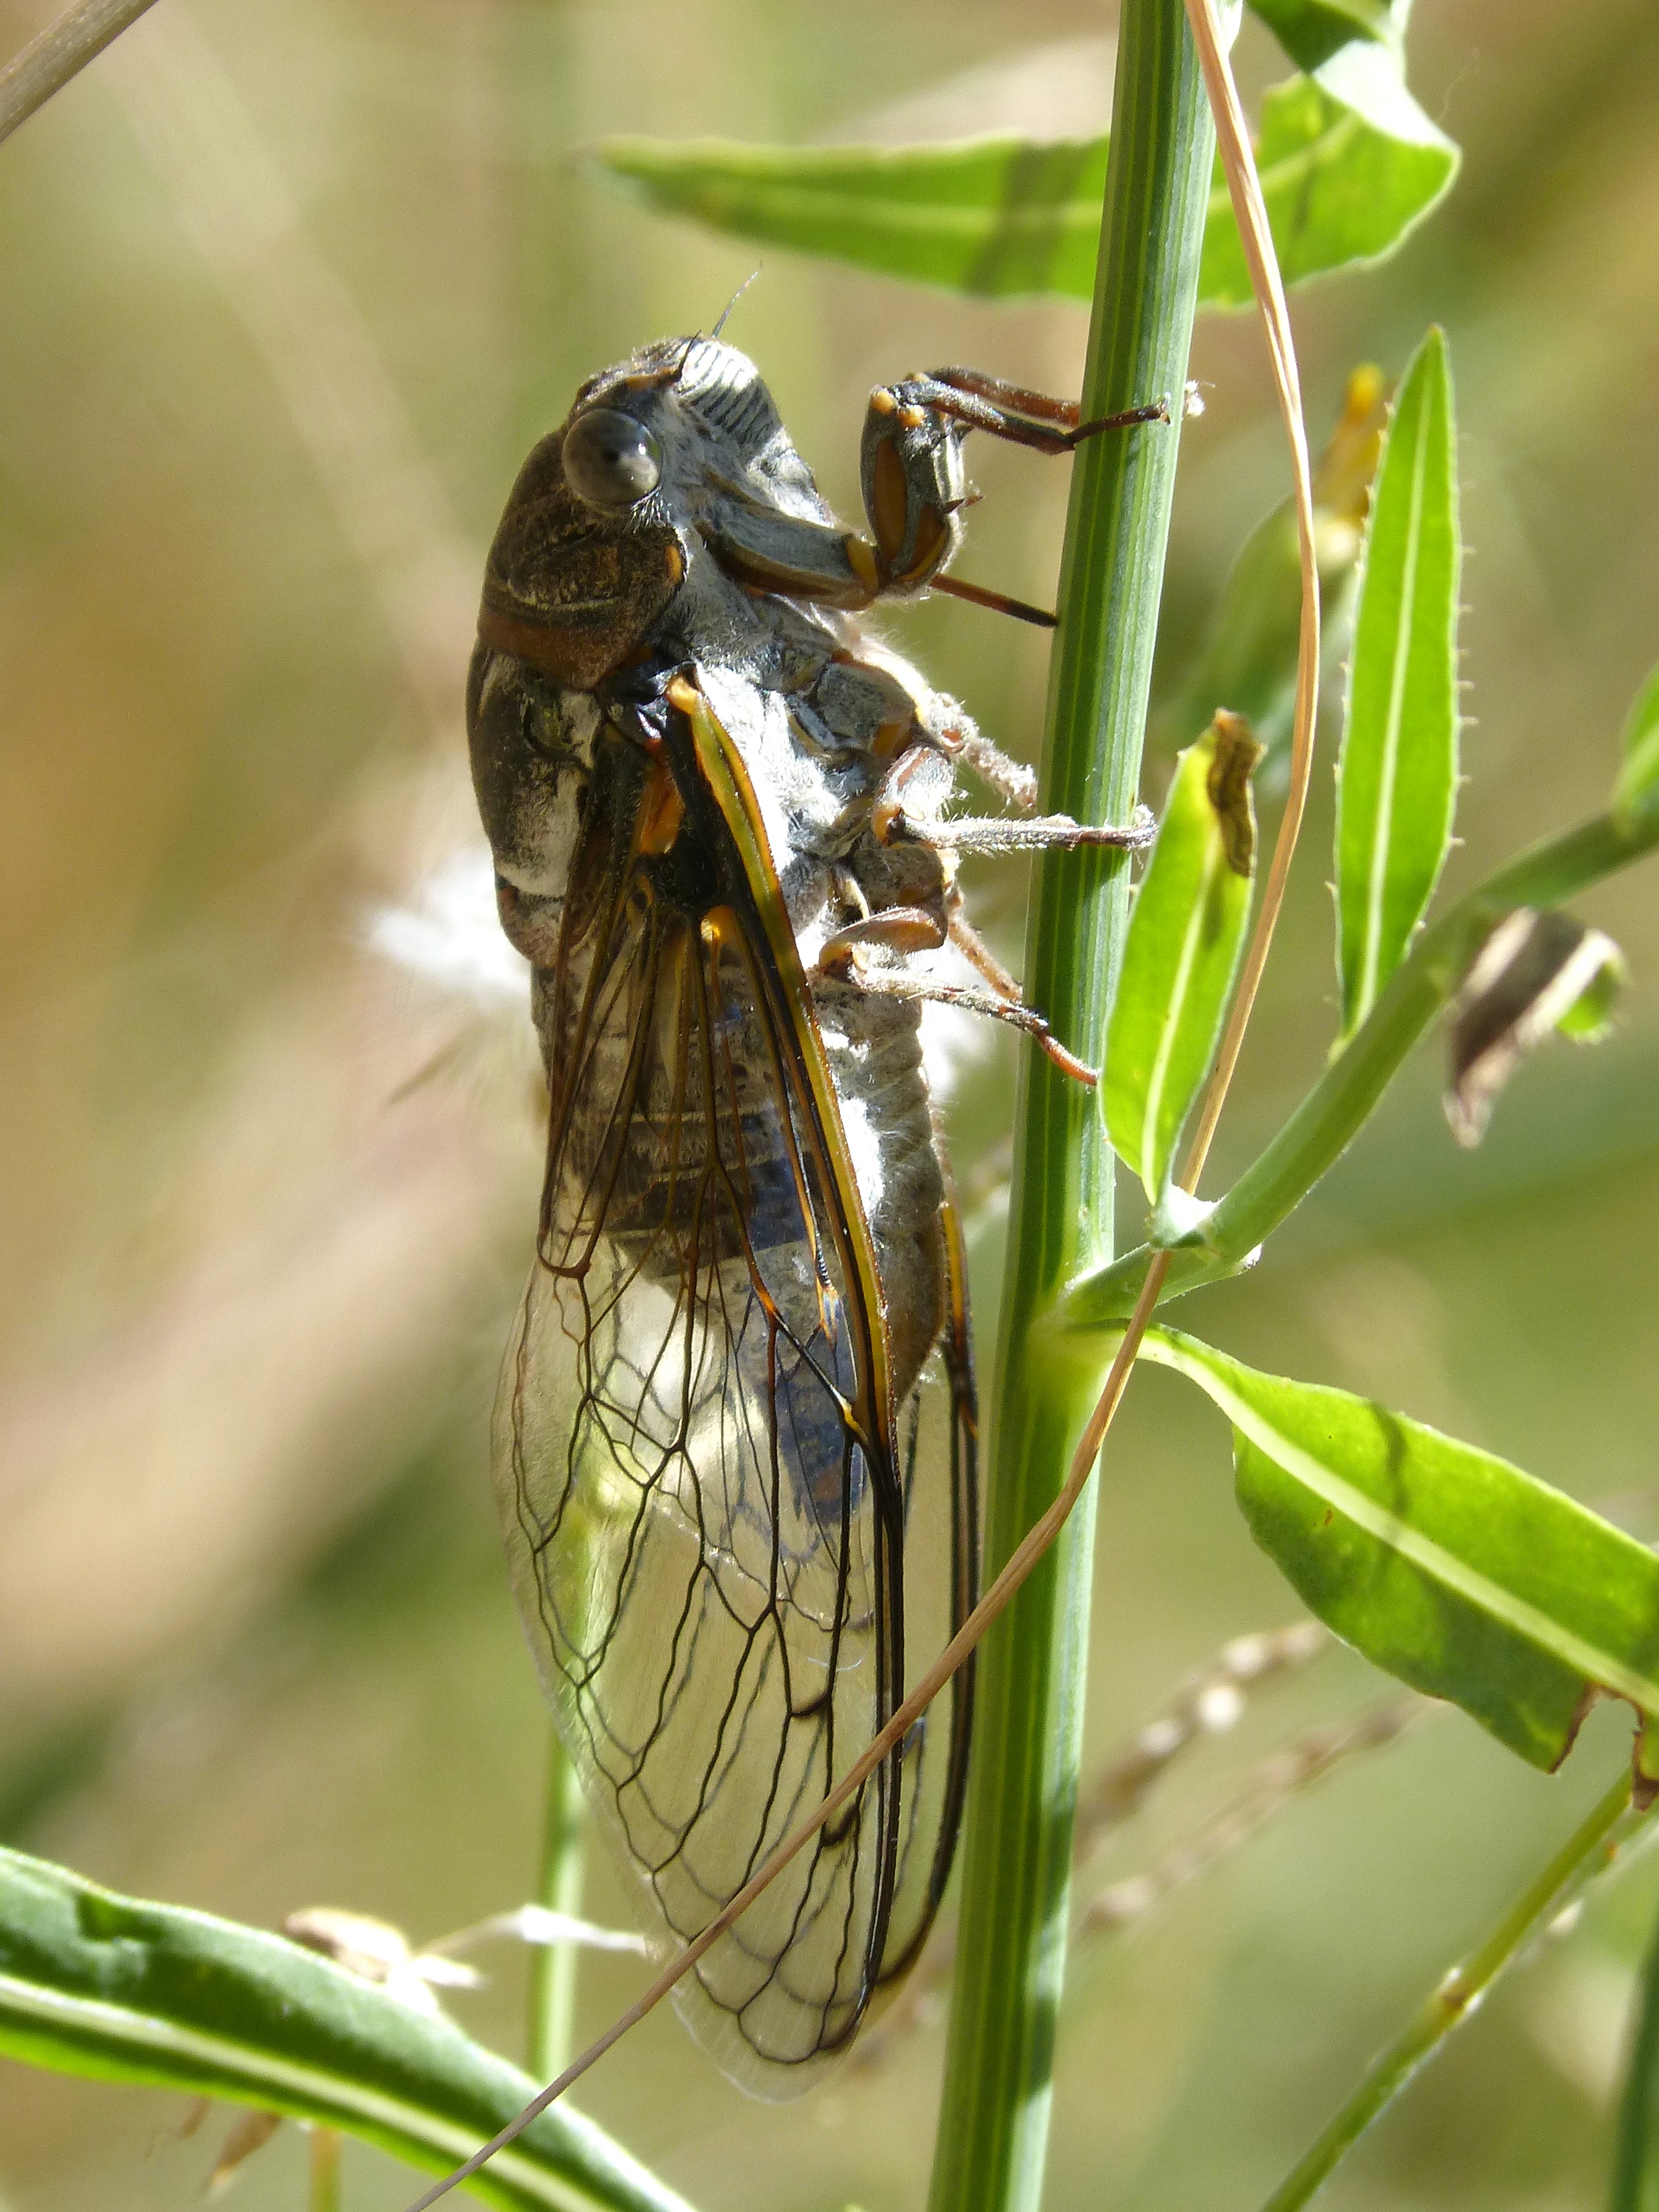
branch, wing, fly, wildlife, green, insect, fauna, invertebrate, close up, dragonfly, detail, crayfish, macro photography, arthropod, cicada, summer cri cri, i cic dido, dragonflies and damseflies